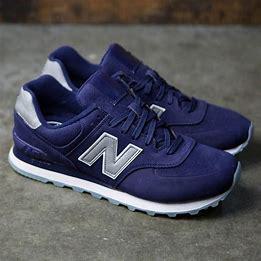
Brand: New
Model: Balance New Balance 574